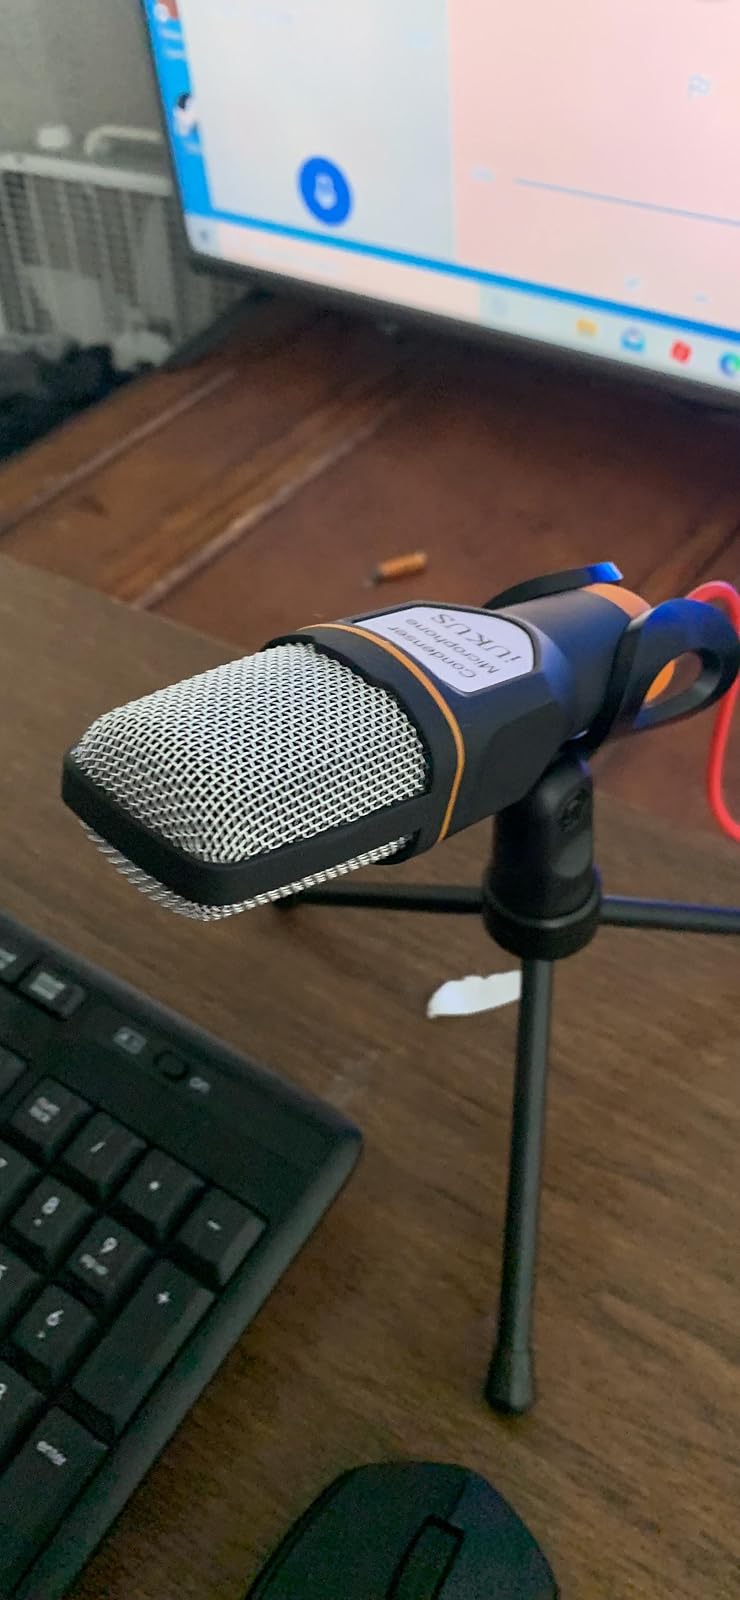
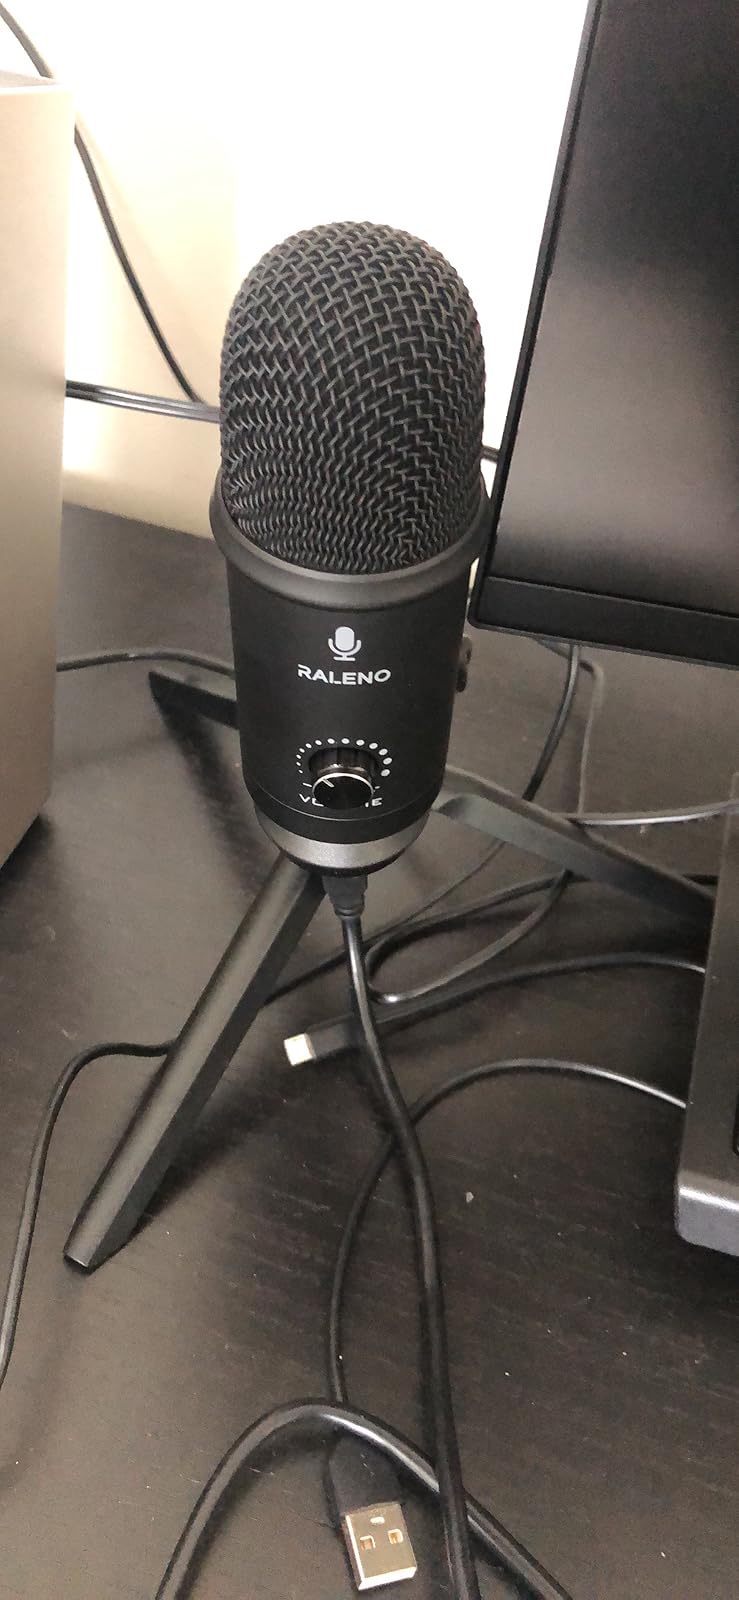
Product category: microphone
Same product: no